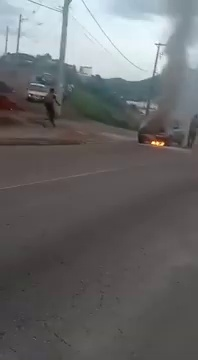
Fire: yes
Smoke: yes